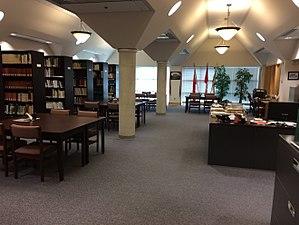
Salle d'accueil et bibliothèque de référence du Centre du patrimoine.
La Société historique de Saint-Boniface est un organisme à but non lucratif du Manitoba qui a pour mission de préserver et mettre en valeur les archives des francophones et des Métis de l’Ouest canadien, en particulier du Manitoba.
Saint-Boniface est une municipalité du Québec située dans la municipalité régionale de comté de Maskinongé et la région administrative de la Mauricie.
Le Centre du patrimoine est un édifice adjacent au Centre culturel franco-manitobain géré et occupé par la Société historique de Saint-Boniface.